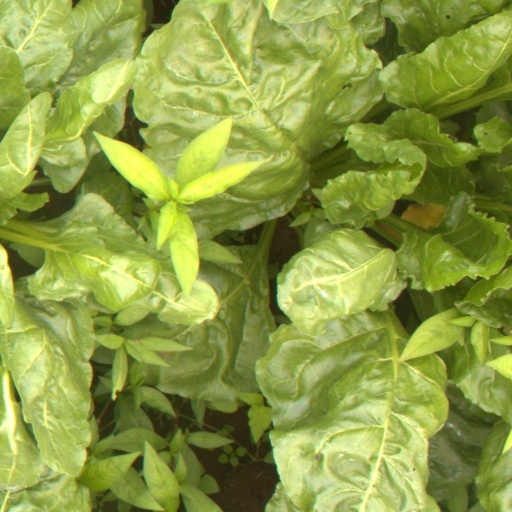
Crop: sugar beet